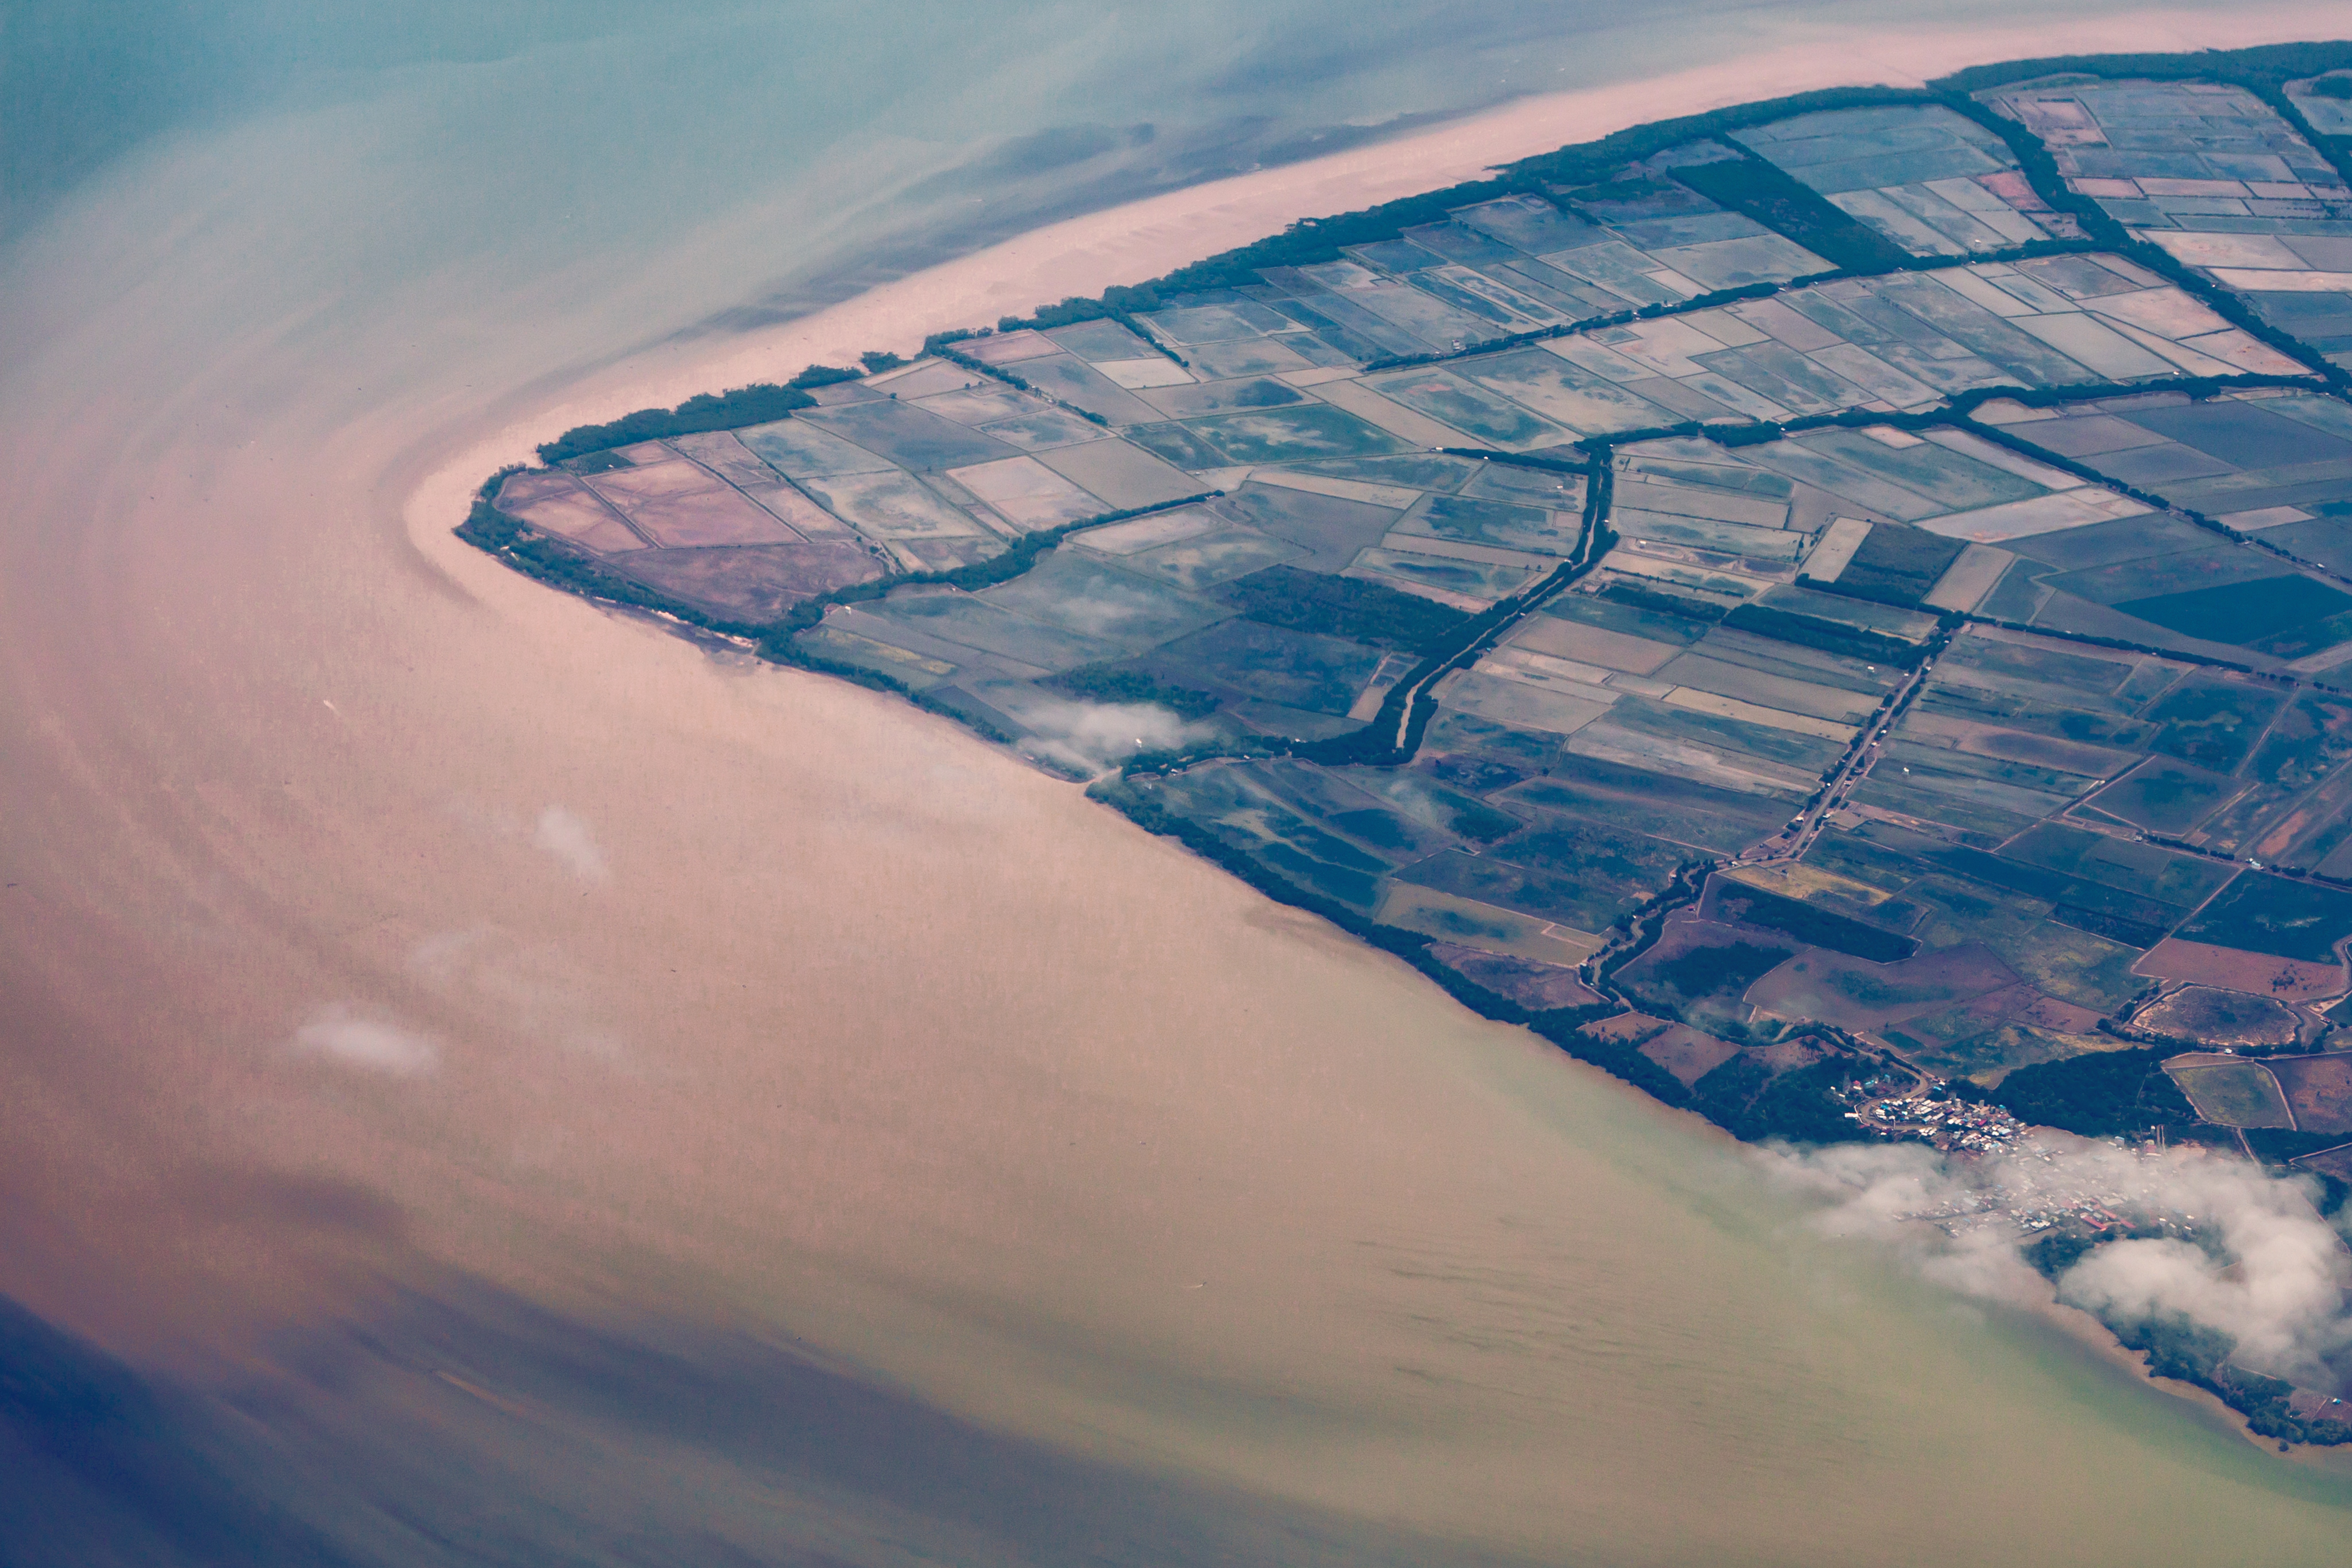
sky, aerial photography, blue, water, cloud, water resources, atmosphere, natural environment, bird's eye view, air travel, earth, geology, geological phenomenon, landscape, river, sea, wing, photography, estuary, coast, inlet, river delta, ocean, horizon, world, meteorological phenomenon, coastal and oceanic landforms, channel, plain, bay, tributary